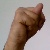
The image shows a hand gesture representing the letter 'N' in Indian Sign Language.